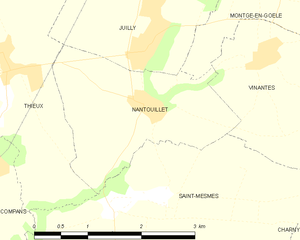
Carte des communes françaises Nantouillet